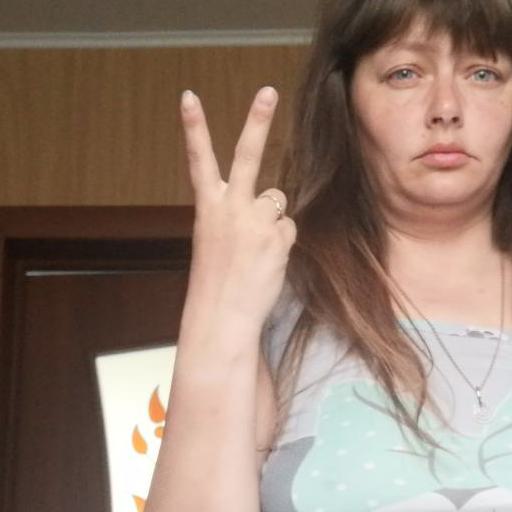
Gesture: peace_inverted